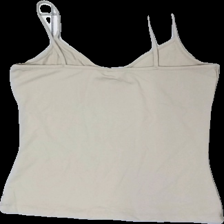
View: back
Type: Tank top
Category: Ladies
Brand: H&M
Colors: Beige
Material: 100% nylone
Cut: Regular
Size: S
Season: Summer
Damage location: bottom right
Damage 2 location: middle right
Price range: 50-100
Recommended usage: Reuse
Description: beiget linne